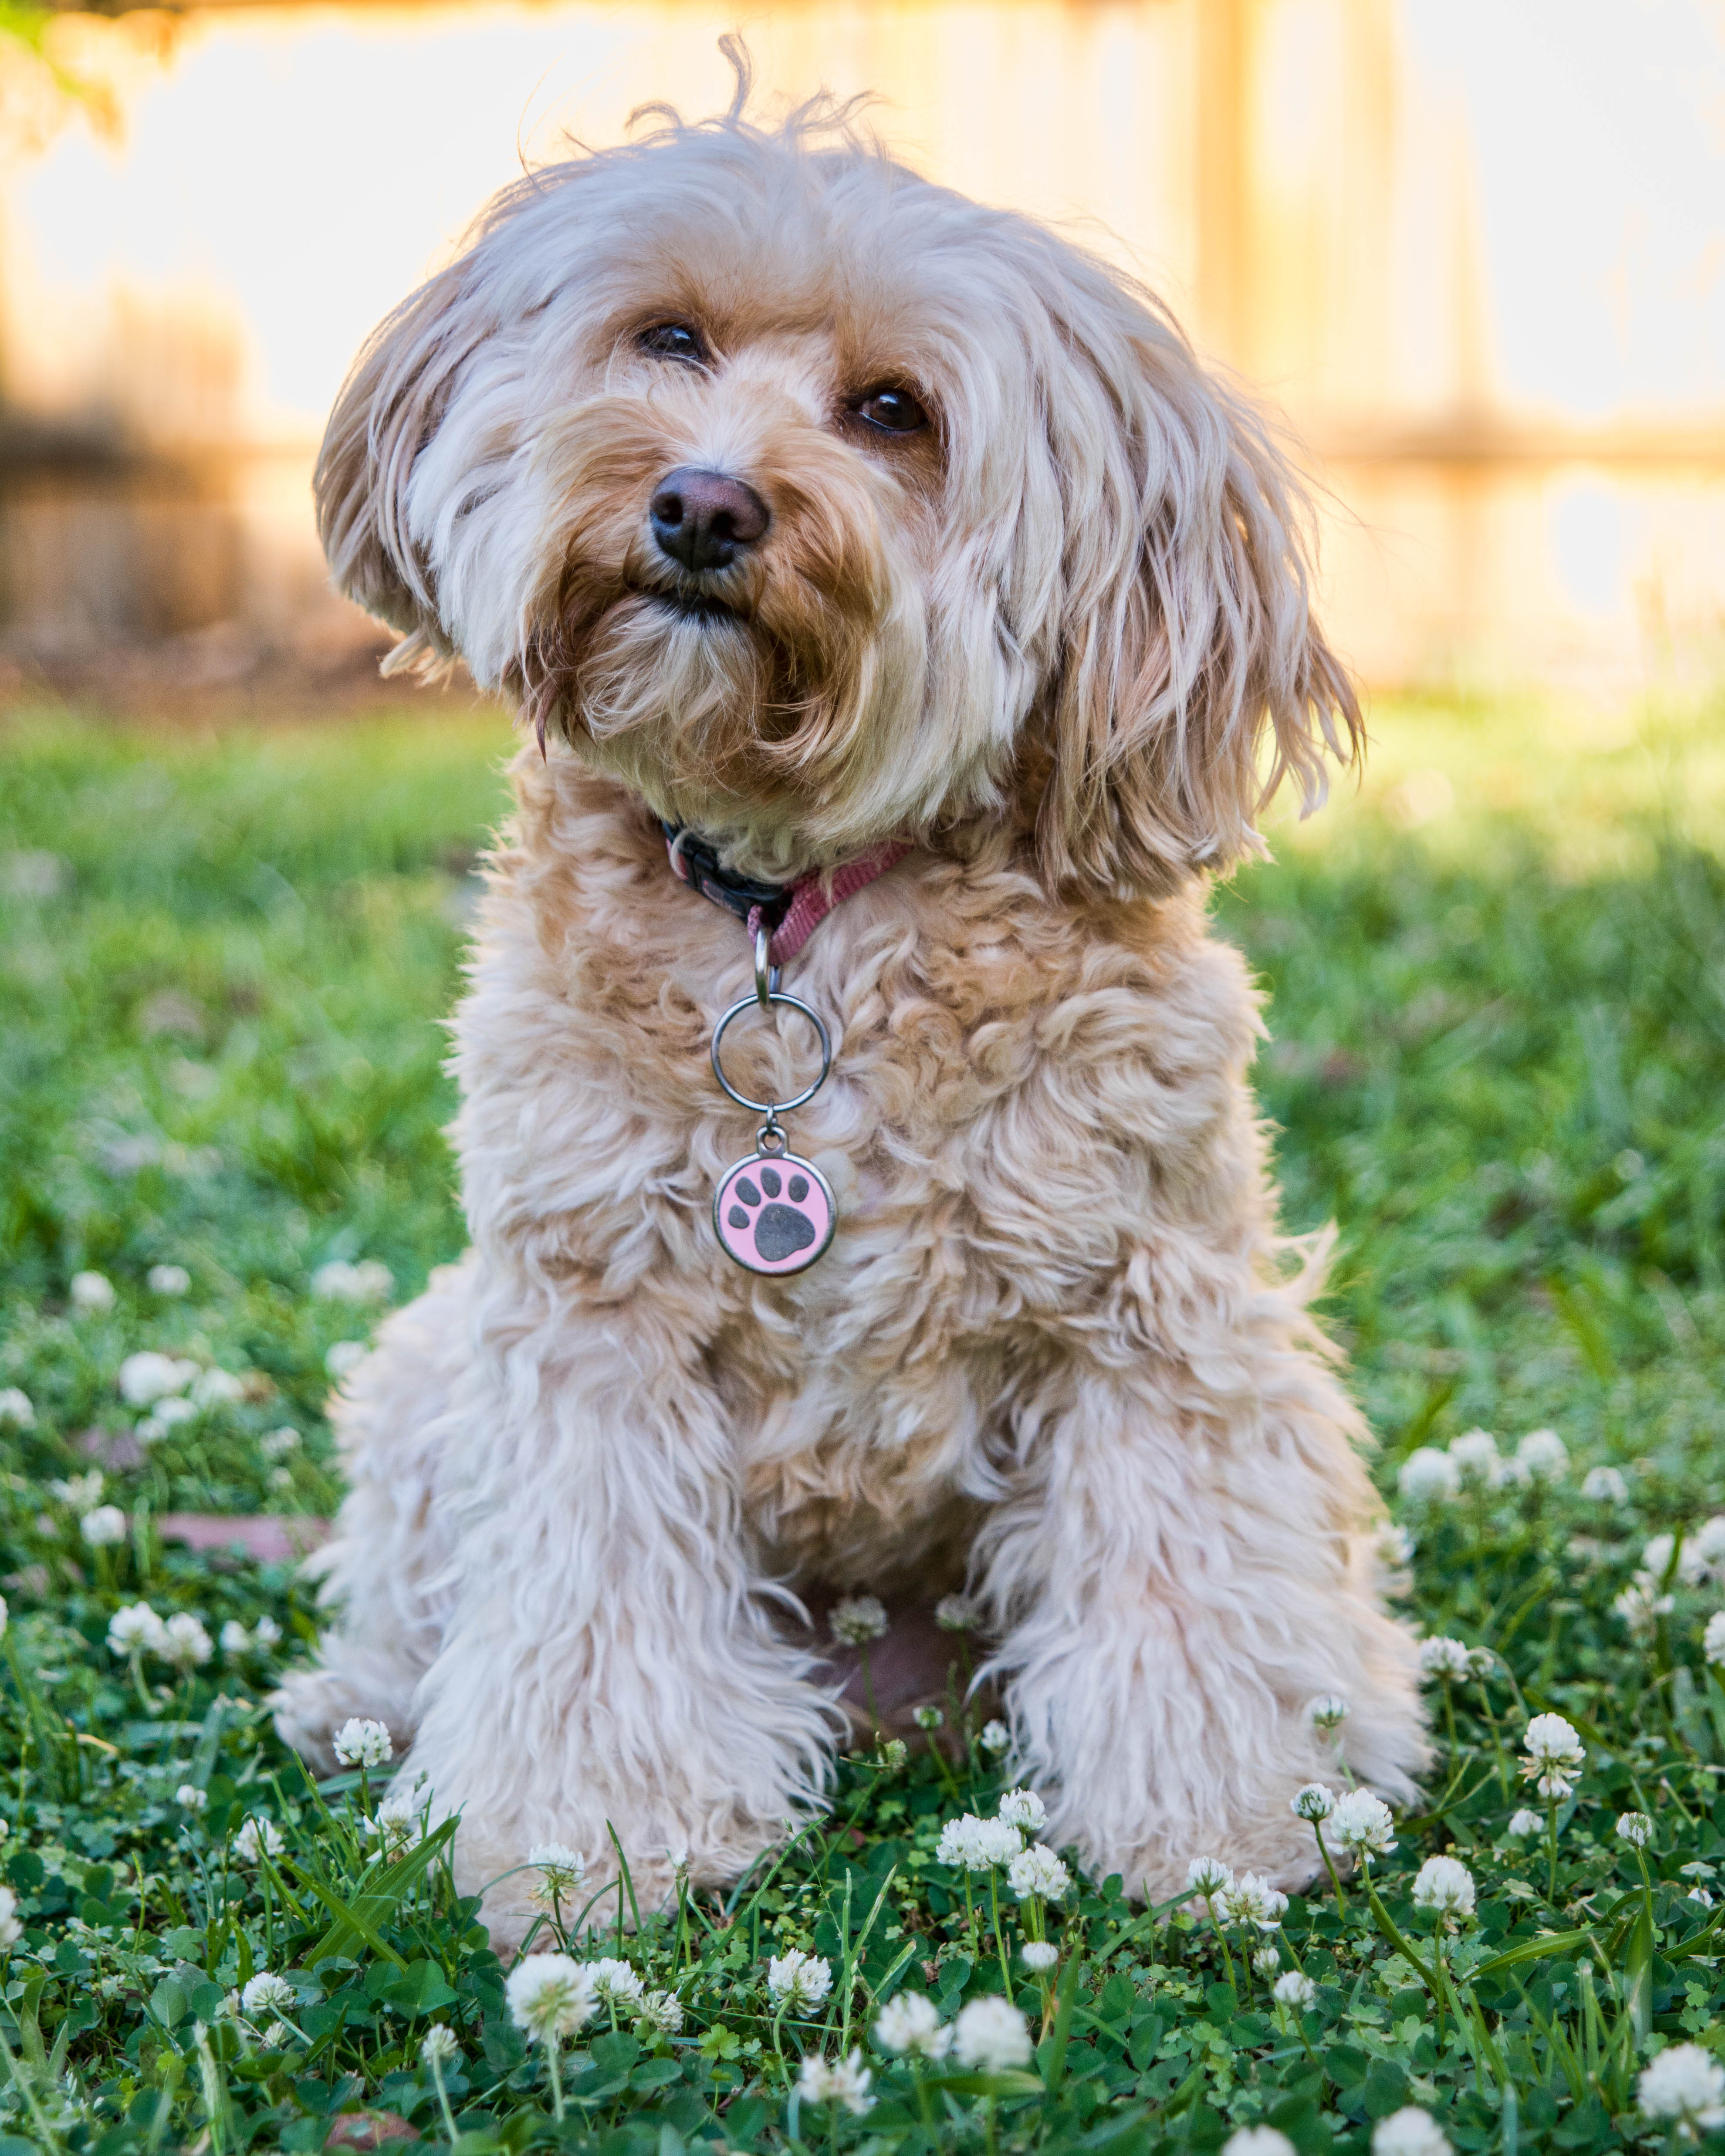
dog, mammal, vertebrate, dog breed, lhasa apso, cavapoo, bichon, miniature poodle, goldendoodle, cockapoo, tibetan terrier, bolognese, havanese, dog like mammal, schnoodle, dandie dinmont terrier, l wchen, dog crossbreeds, morkie, cavachon, bolonka, poodle crossbreed